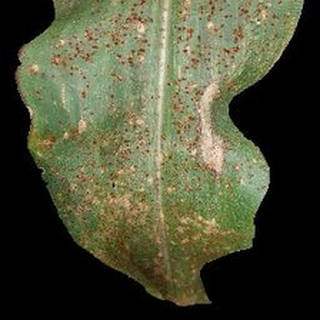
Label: corn_common_rust